Laser harp

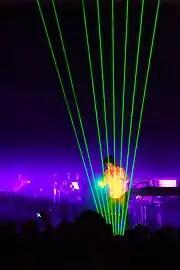
Jean-Michel Jarre playing the laser harp

Jean-Michel Jarre uses the laser harp in almost every concert, with the exception of Aero and the Oxygene 30th Anniversary Tour. He almost always uses it in the third part of "Second Rendez-Vous", but has also used it for tracks like "Third Rendez-Vous", "Chronologie 3", "Calypso 2", " Oxygene 7" and "Time Machine". The characteristic sound of the laser harp in Jean-Michel Jarre's performances comes from a factory preset on the Elka Synthex synthesizer.